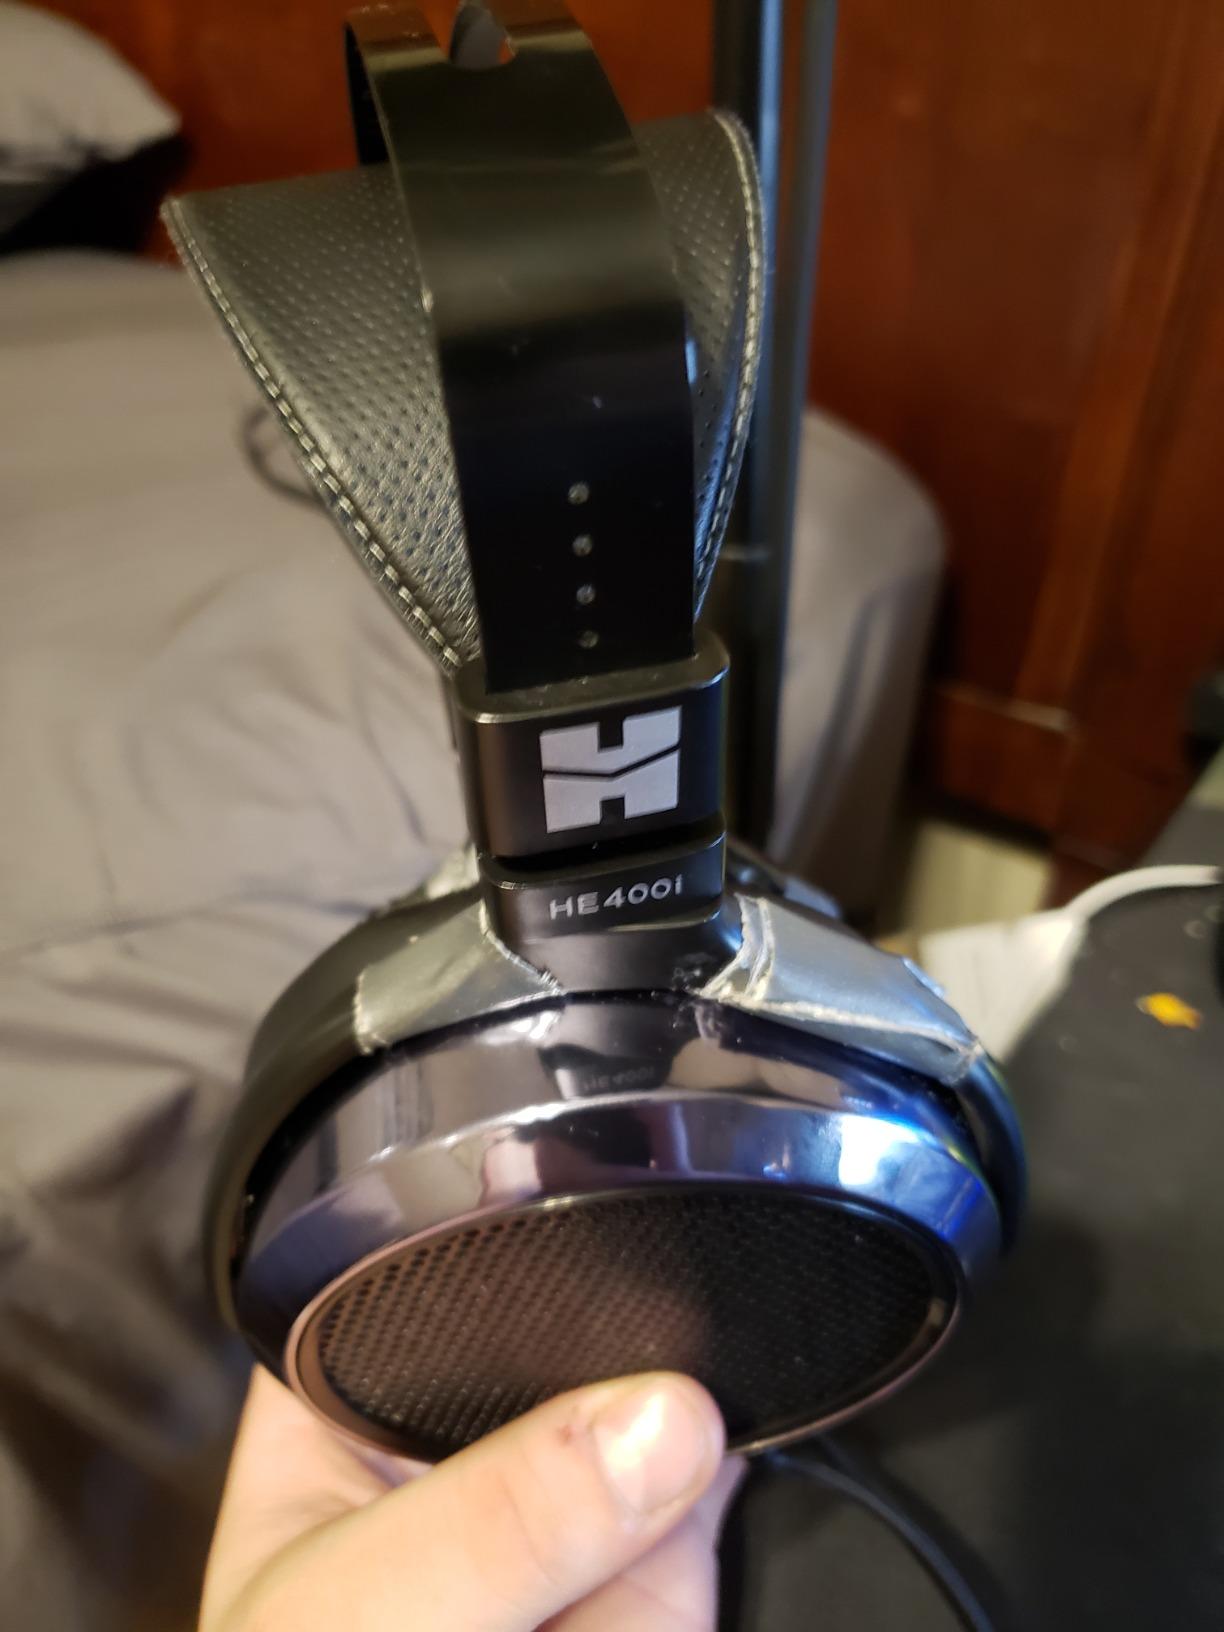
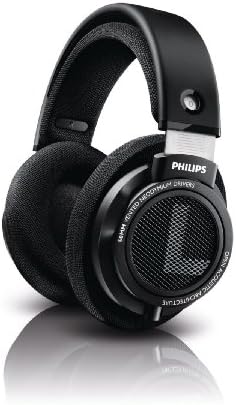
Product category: headphones
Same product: no